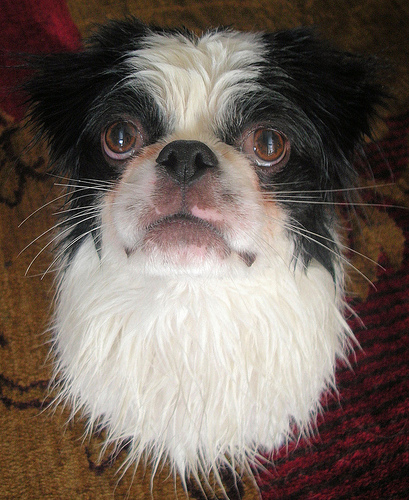
Animal: dog
Breed: japanese_chin